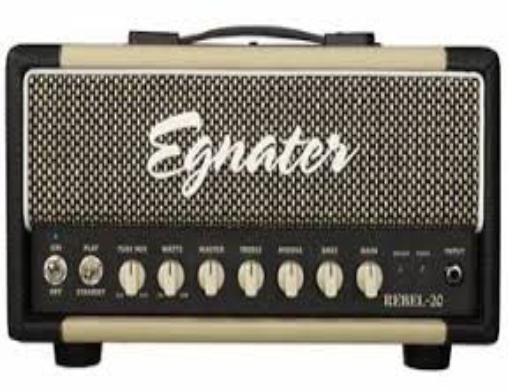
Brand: Egnater
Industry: Electronic